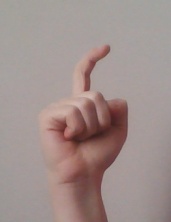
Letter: ra